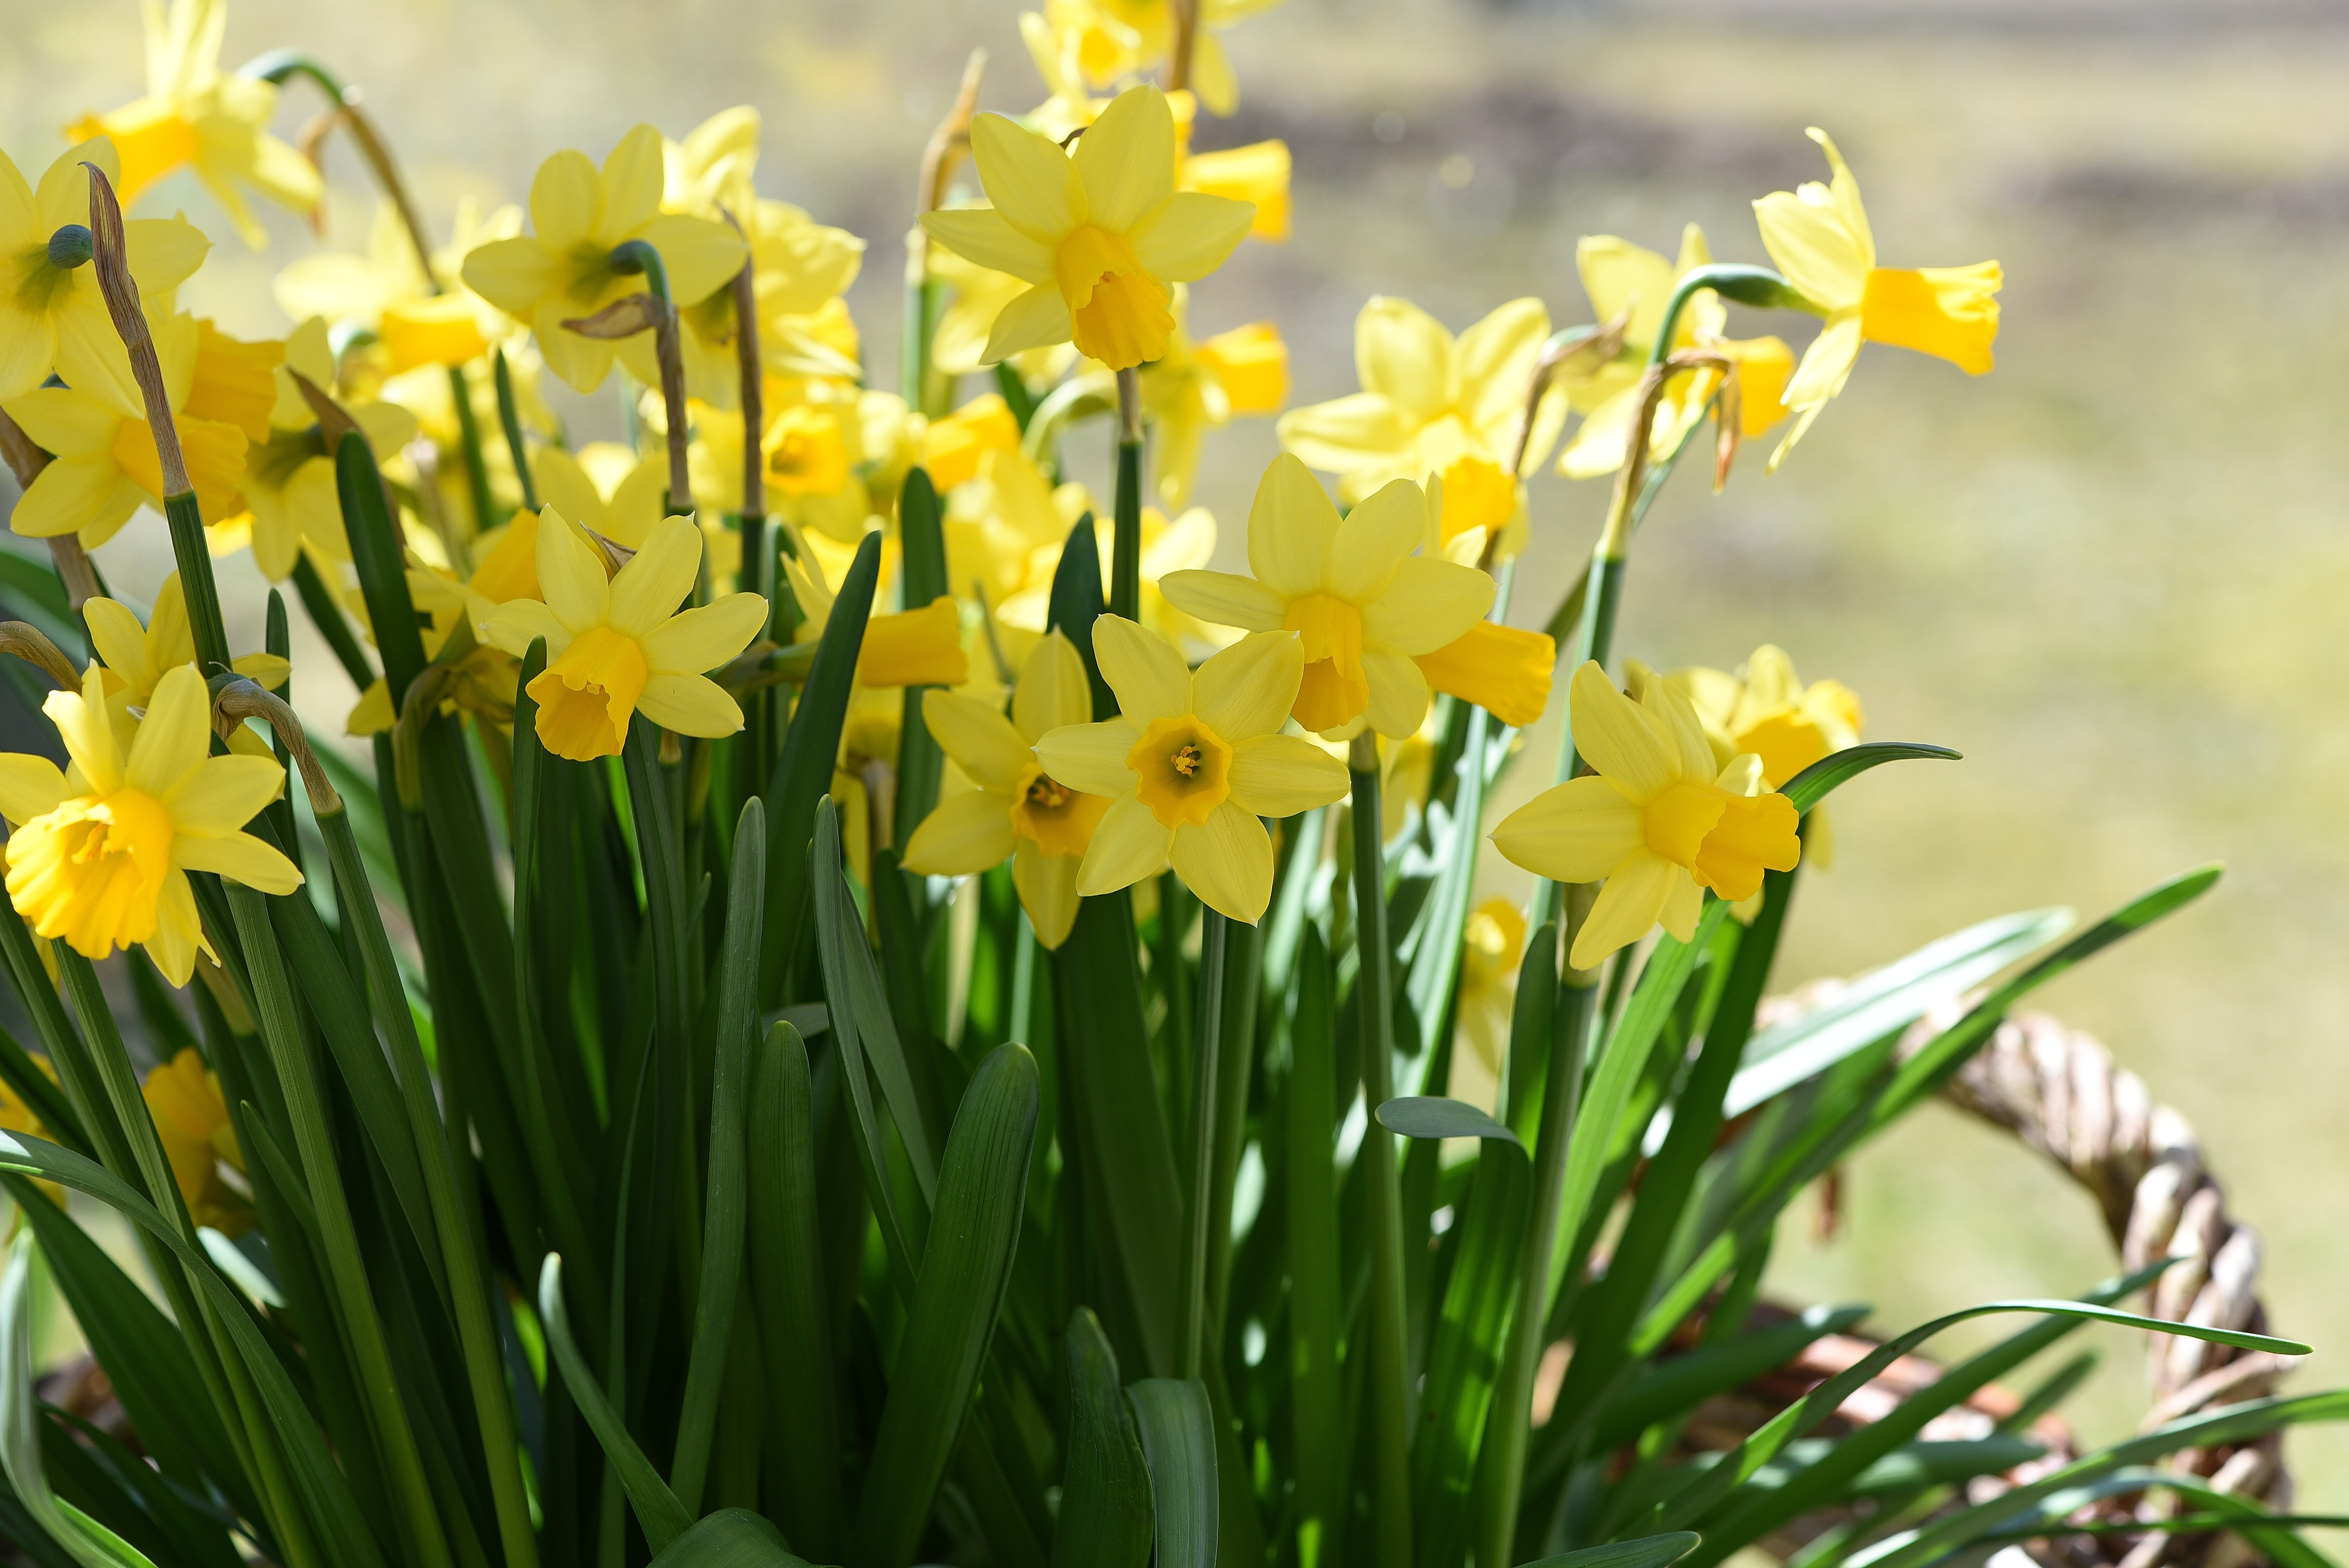
grass, plant, meadow, flower, spring, yellow, flora, flowers, daffodils, narcissus, spring flowers, yellow flowers, flowering plant, land plant